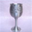
Label: cup